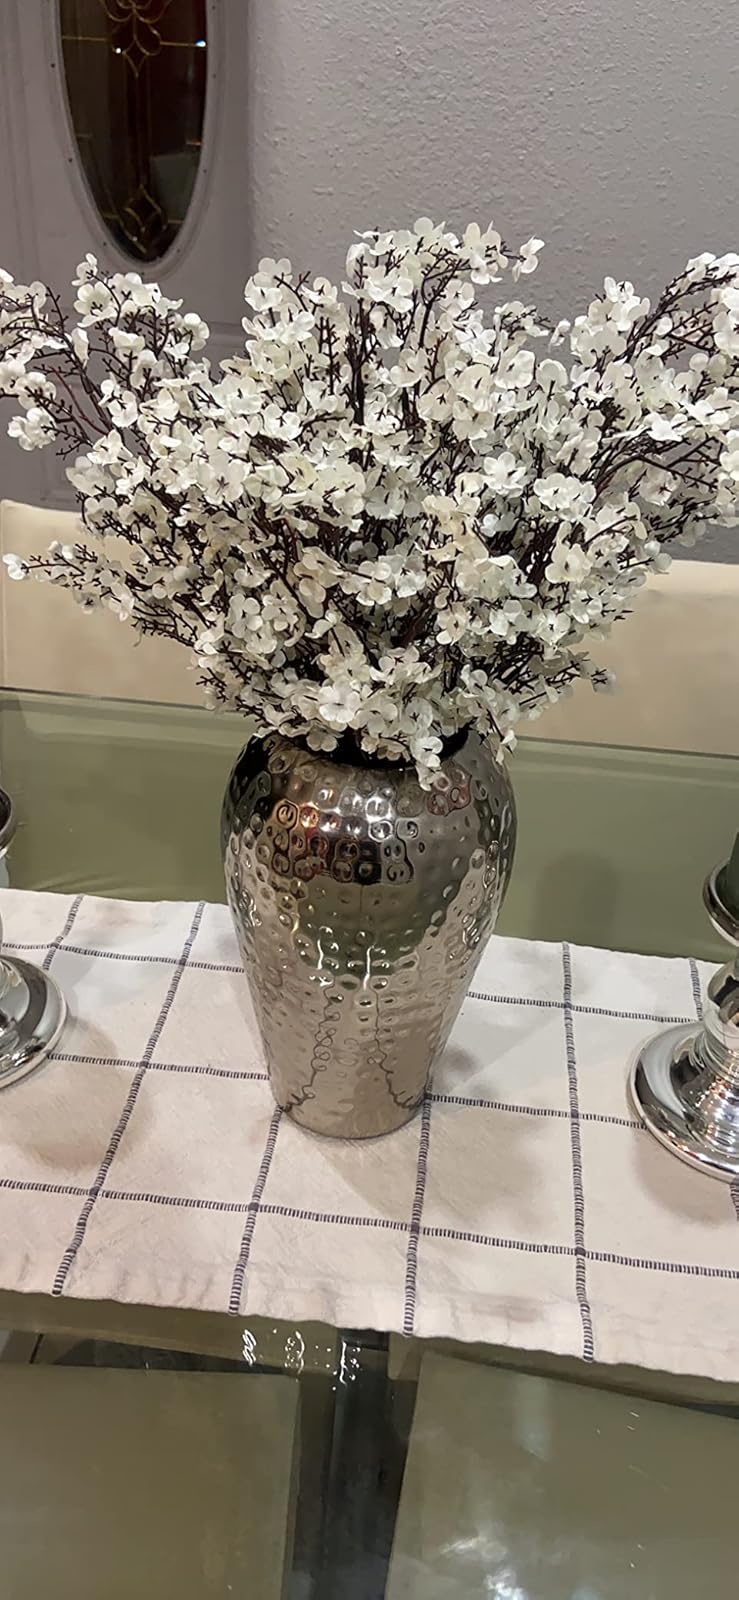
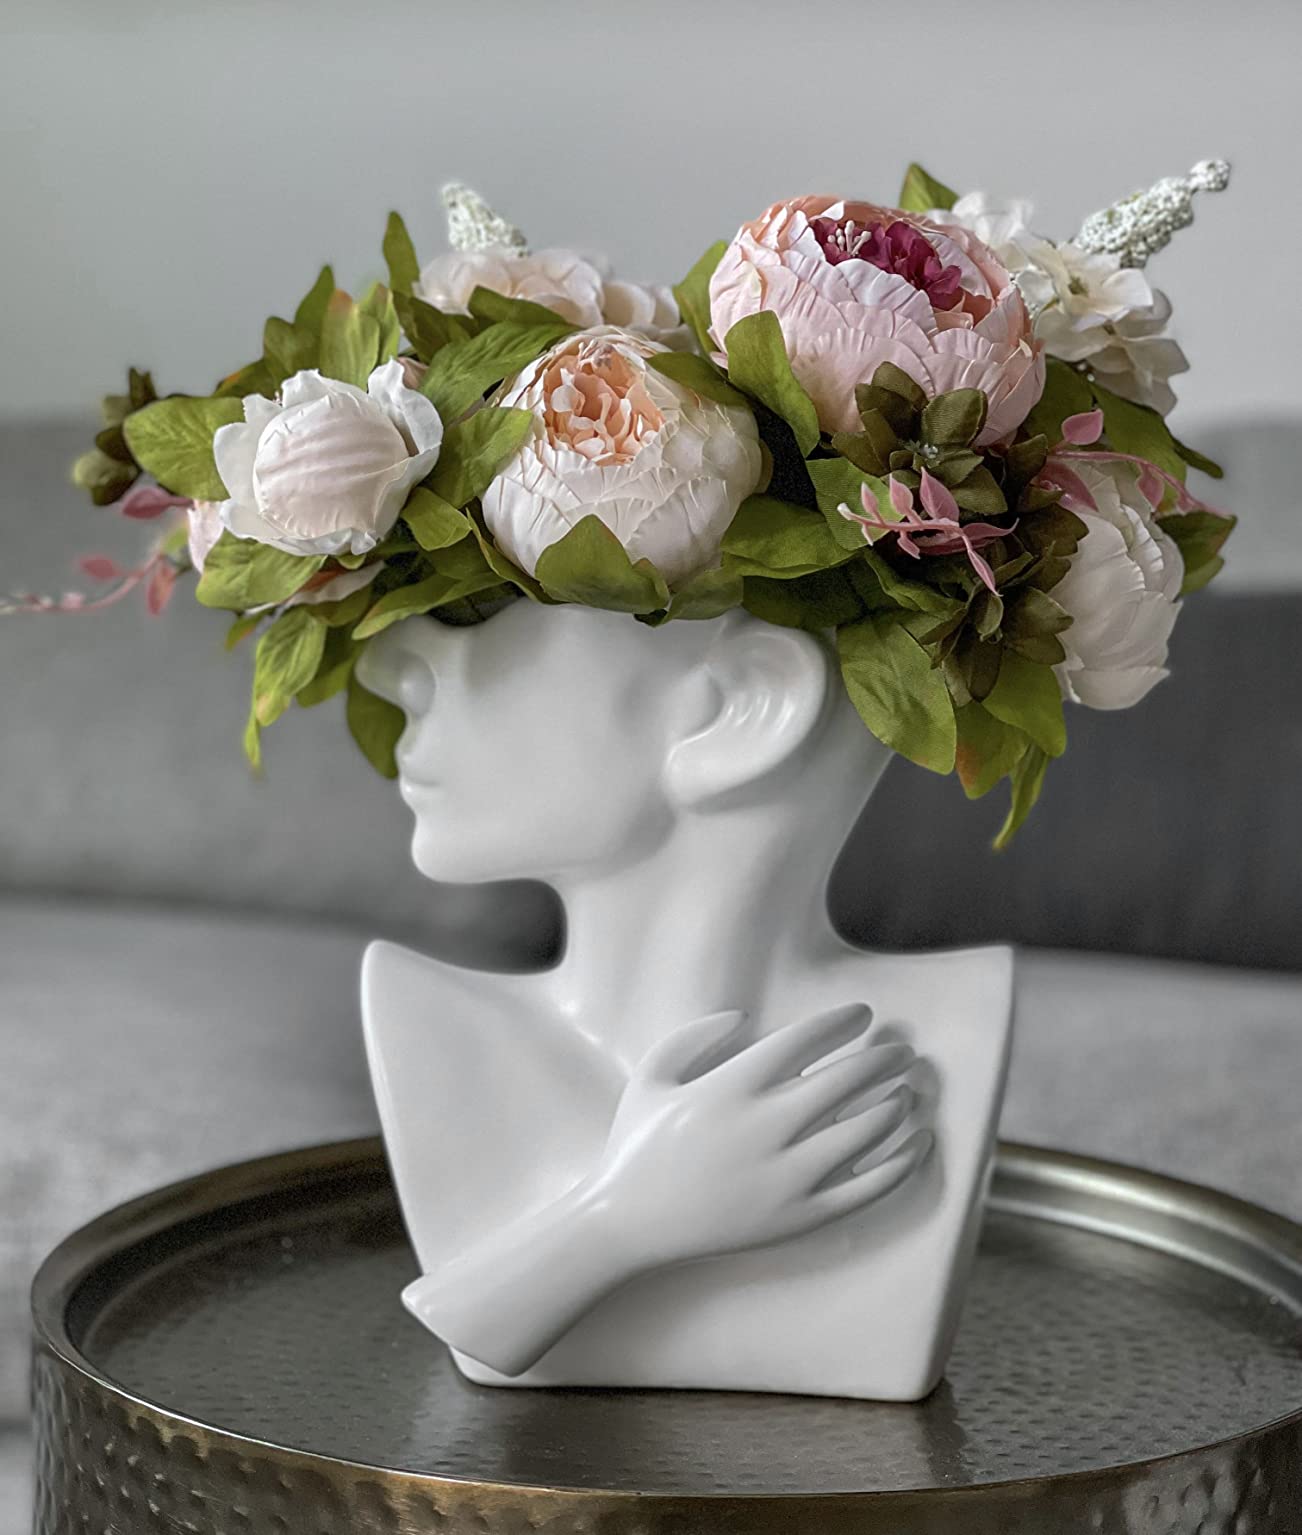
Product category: vase
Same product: no